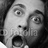
Emotion: surprise